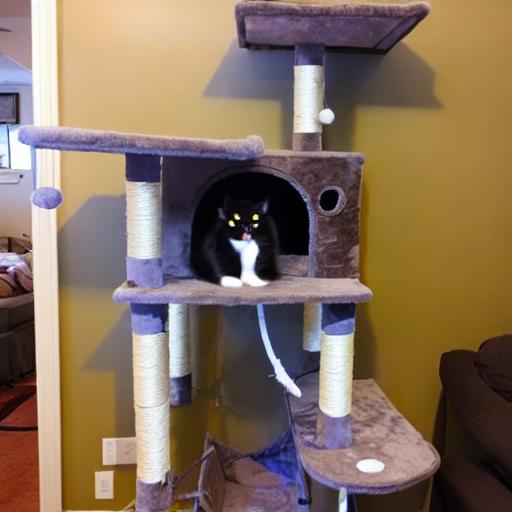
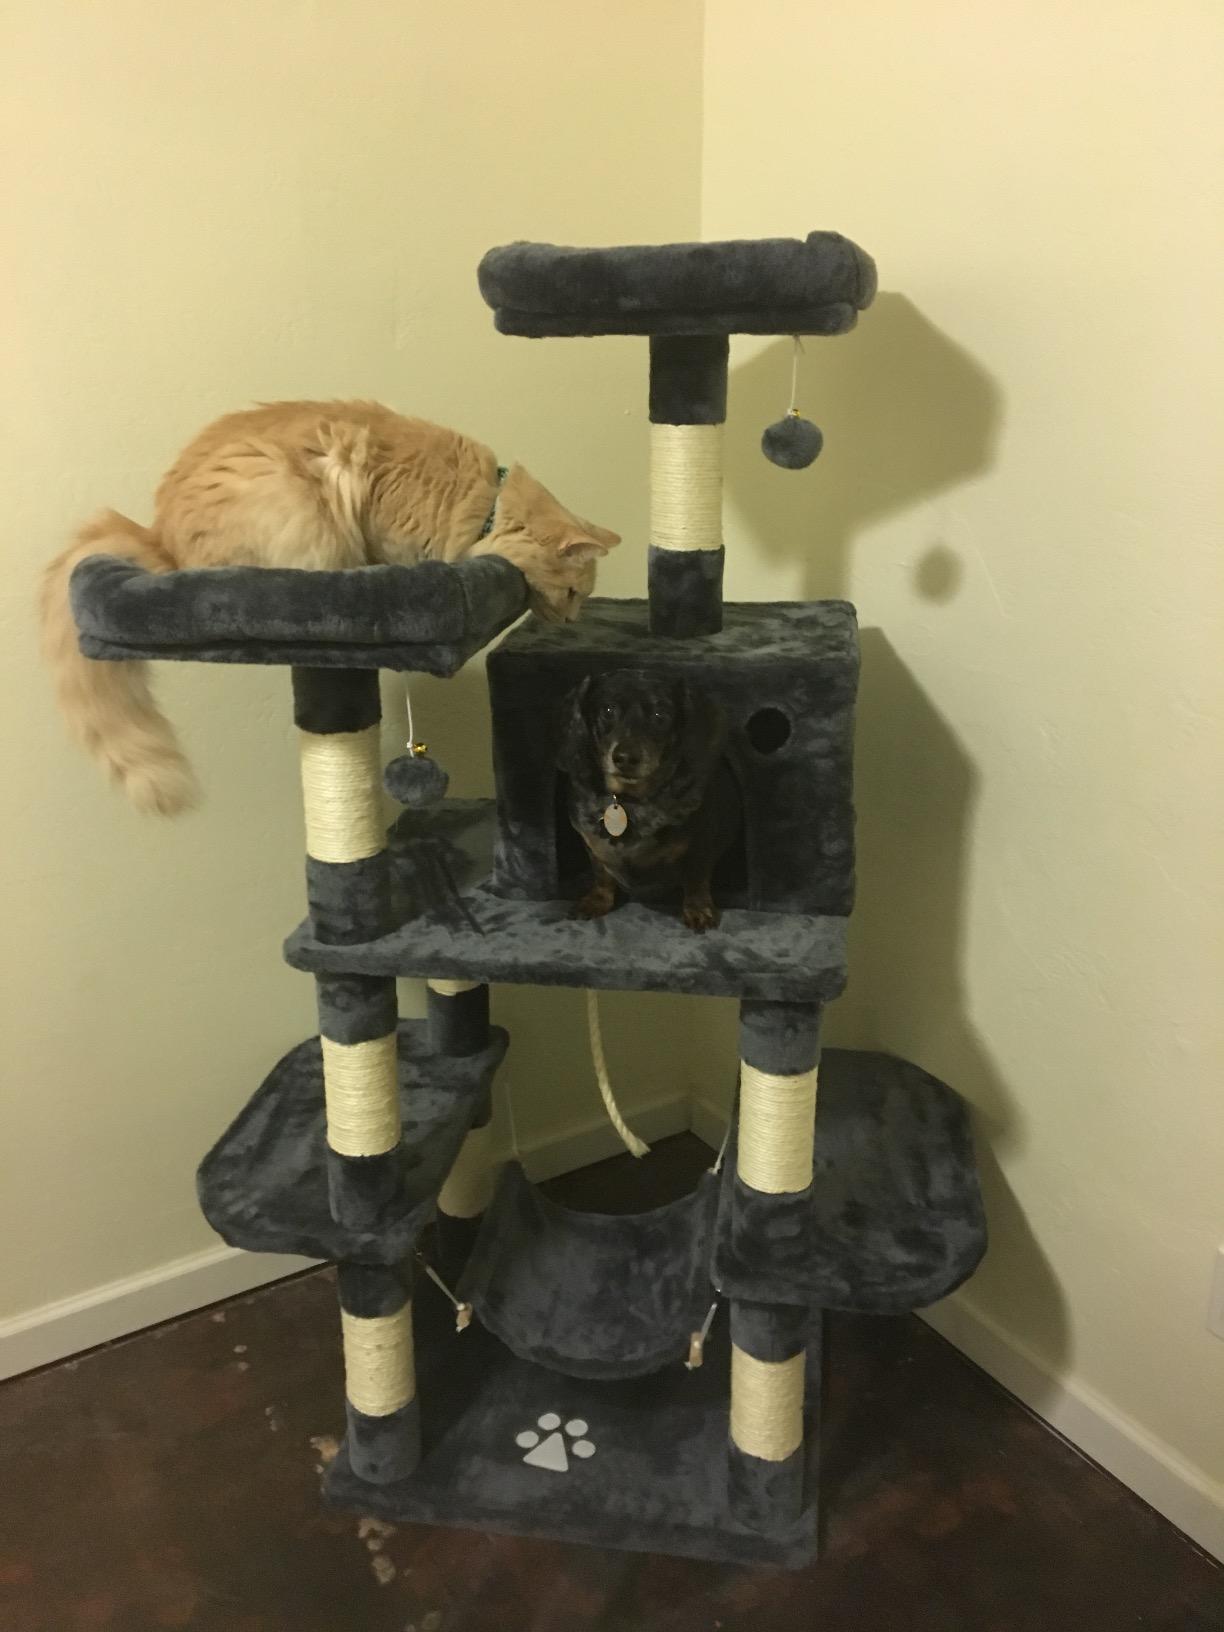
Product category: items_cat tree
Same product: no